Takanohana Kōji

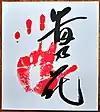
"Tegata" (hand print autograph) of Takanohana

Takanohana and his brother made their professional debuts together in March 1988, with future rival Akebono also beginning his career in the same month. The two brothers had to move from the family quarters in the stable and join the communal room with all the other new recruits. They were also instructed not to refer to their parents as "father" and "mother" any more but as "oyakata" and "okamisan" (coach and coach's wife). Kōji initially wrestled under the name , and it was understood that he would only be allowed to adopt his father's "shikona" of Takanohana (meaning "noble flower") when he reached the rank of "ōzeki".